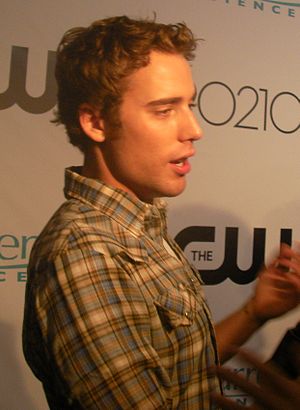
Dustin Milligan / Udvalgt filmografi
Milligan ved 90210 premiere-party i Malibu den 23. august 2008.
Dustin Wallace Milligan er en canadisk skuespiller.